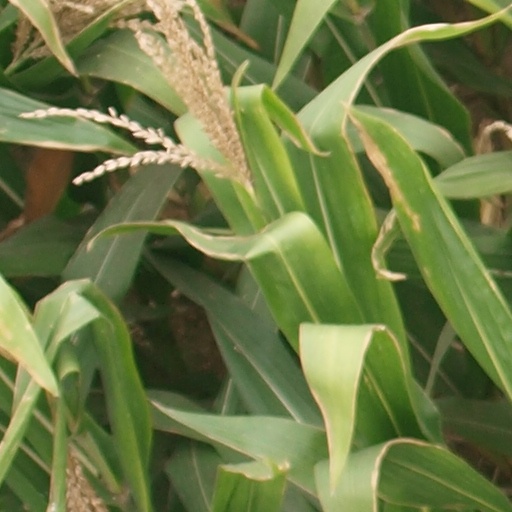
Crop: maize; corn